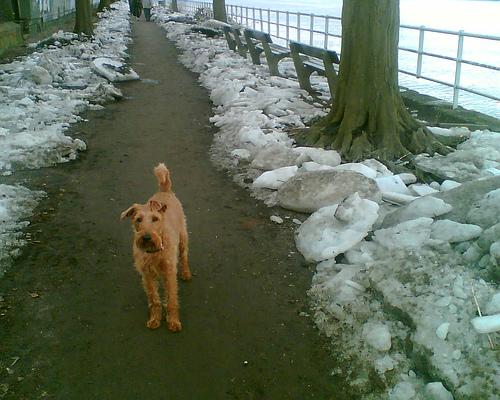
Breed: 207-n000036-Irish_terrier